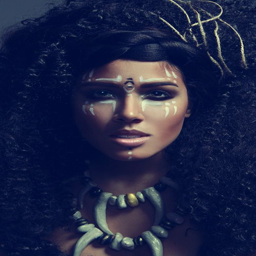
final character : focus it around the eye , and i want the same focus .